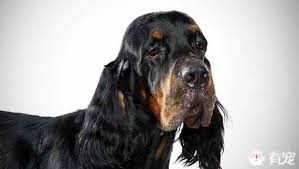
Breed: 228-n000085-Gordon_setter